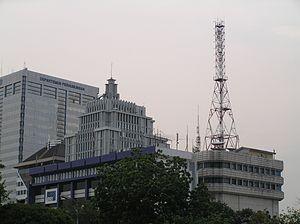
Radio Republik Indonesia est, à la fois, le service public de radiodiffusion en Indonésie, et la station de radio d'État de ce pays. Cette radio nationale est diffusée dans tout l'archipel indonésien et à l'étranger, cette dernière diffusion étant assurée par une division de la RRI : la Voix de l'Indonésie. La RRI a été fondée le 11 septembre 1945. Son siège est situé dans le centre de Jakarta. RRI avait 4 services: Pro 1, Pro 2, Pro 3, et Pro 4. Son slogan est "Sekali di udara, tetap di udara".